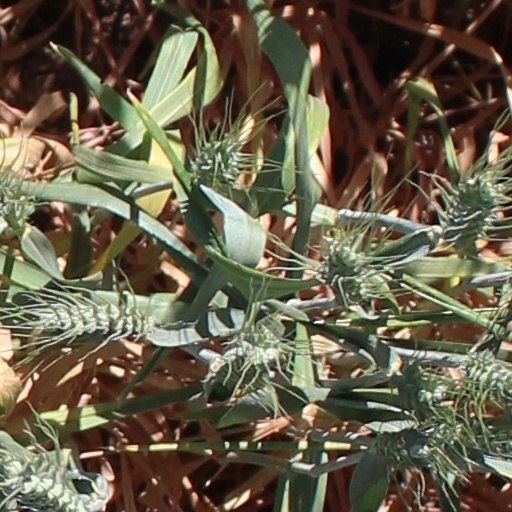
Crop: wheat